Harriet Craig

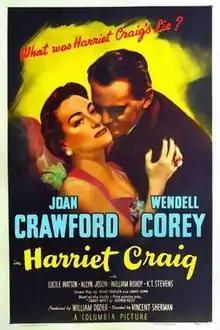
Original film poster

Harriet Craig is a 1950 American drama film starring Joan Crawford. The screenplay by Anne Froelick and James Gunn was based upon the Pulitzer Prize-winning 1925 play "Craig's Wife", by George Kelly. The film was directed by Vincent Sherman, produced by William Dozier, and distributed by Columbia Pictures. "Harriet Craig" is the second of three cinematic collaborations between Sherman and Crawford, the others being "The Damned Don't Cry" (1950) and "Goodbye, My Fancy" (1951).